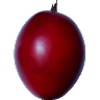
Label: Tamarillo 1